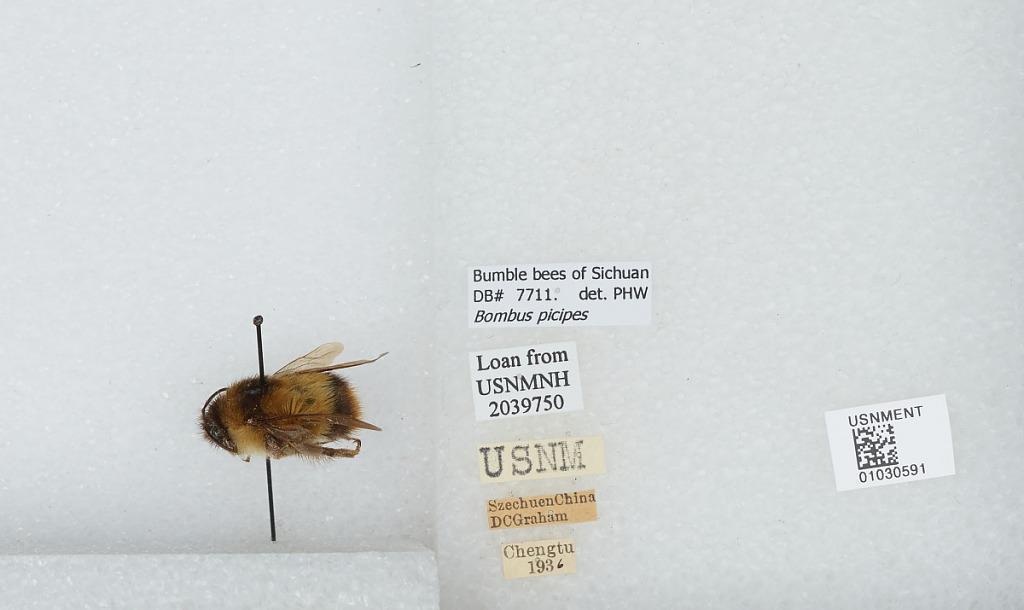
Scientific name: Bombus (Pyrobombus) picipes Richards
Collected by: D. Graham
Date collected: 1936--
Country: China
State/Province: Sichuan
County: Chengdu
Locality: Chengdu
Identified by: W., P. H.